Ipswich Hoard

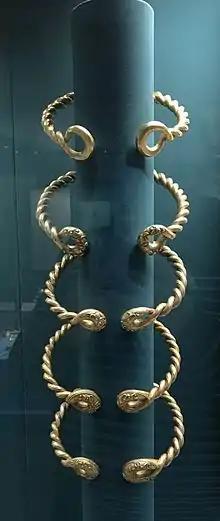
5 Torcs from the Ipswich Hoard on display at the British Museum.

Five neck ornaments called torcs were discovered in 1968 by the operator of a mechanical digger preparing the ground for the construction of new housing in Belstead, near Ipswich, for which the driver received £45,000, a sixth torc of a slightly different design was discovered a year later by the owner of one of the newly completed houses when sorting through a pile of earth left by the building in his garden, for which he received £9,000.